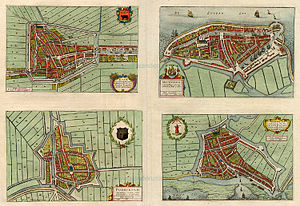
Edam
Bykort over Edam fra 1649
Edam er en by i provinsen Nordholland i Holland. Edam og den nærtliggende Volendam udgør tilsammen byområdet Edam-Volendam. Edam har omkring 7.380 indbyggere, og byens navn stammer fra en dæmning ved den den lille flod IJe eller blot E. Byen er internationalt nok mest kendt for at være hjemsted for Edam-osten.